Two Ton Baker

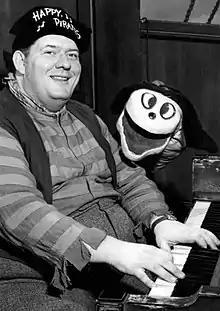
"Two Ton" Baker performing with Bubbles the porpoise from the Chicago children's television show "The Happy Pirates"

Baker was part of WGN-TV's grand opening show on April 5, 1948. The next day was WGN's first full day of programming which included Baker's show "Wonder House", a puppet program hosted in conjunction with Art Nelson. "Wonder House" was aired five days a week at 7:30PM. The program featured a marionette made to look like Baker, named "Half-Ton". The show was one of the most popular early television shows in Chicago, and it was stated that Baker was "made for TV". The show was praised for Baker's performances and a well-placed set, but it suffered from poor script writing and microphone placement. Although drawing an adult audience as well as the children it was aimed at, "Wonder House" was cancelled after five months because of the excessive production costs. Baker gained national radio exposure when "The Two Ton Baker Show", originating from WGN, was carried across the Mutual network. Baker was featured on cover of "Billboard" magazine in February 1949, noting his release "Roll the Patrol Closer to the Curb". That year he was appearing in fifteen 15-minute radio shows each week. Baker left Mercury, and signed to Coral Records in 1952.